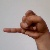
The image shows a hand gesture representing the letter 'J' in Indian Sign Language.